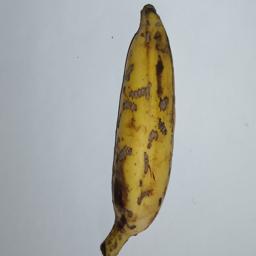
Banana variety: Champa Kola